Tokyo Disneyland

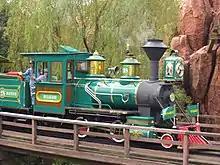
The Western River Railroad

Adventureland consists of two distinct yet complementary areas: A New Orleans-themed area and a "jungle"-themed area. It borrows stylistic and architectural features from the New Orleans Square and Adventureland areas found in Disneyland Park in the United States.